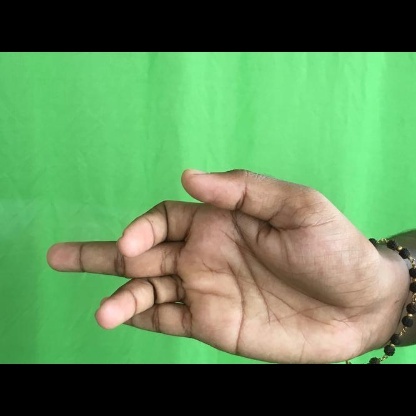
Mudra: Shukatundam